Submarine Development Program

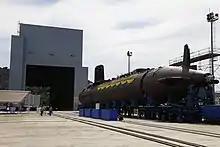
The S "Humaitá" (S-41) at the Madeira Island Submarine Base, during the Sailor's Day celebrations

The first stage of the project, called "Phase A" (Design and Feasibility Studies), started in July 2012 and was successfully completed in July 2013. The second, "Phase B", corresponding to the Preliminary Design, started in August 2013 and was successfully closed in January 2017. The conclusion of this phase allowed the drafting of the procurement contracts for the SN-BR Material Package and Construction. Therefore, making it possible to predict the overall cost for obtaining the submarine, it created the necessary conditions for the development of "Phase C," Detailed Design, the last phase before construction begins. A replica nuclear reactor has already been built, and is being used to test the reactor in simulated conditions similar to the operations that the future submarine is expected to have. According to some media this submarine is already under construction.